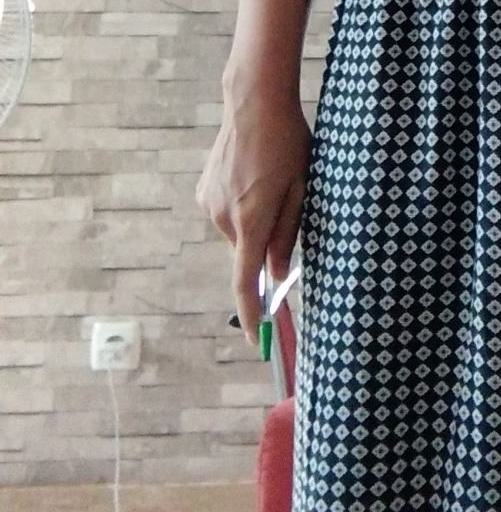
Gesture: no_gesture